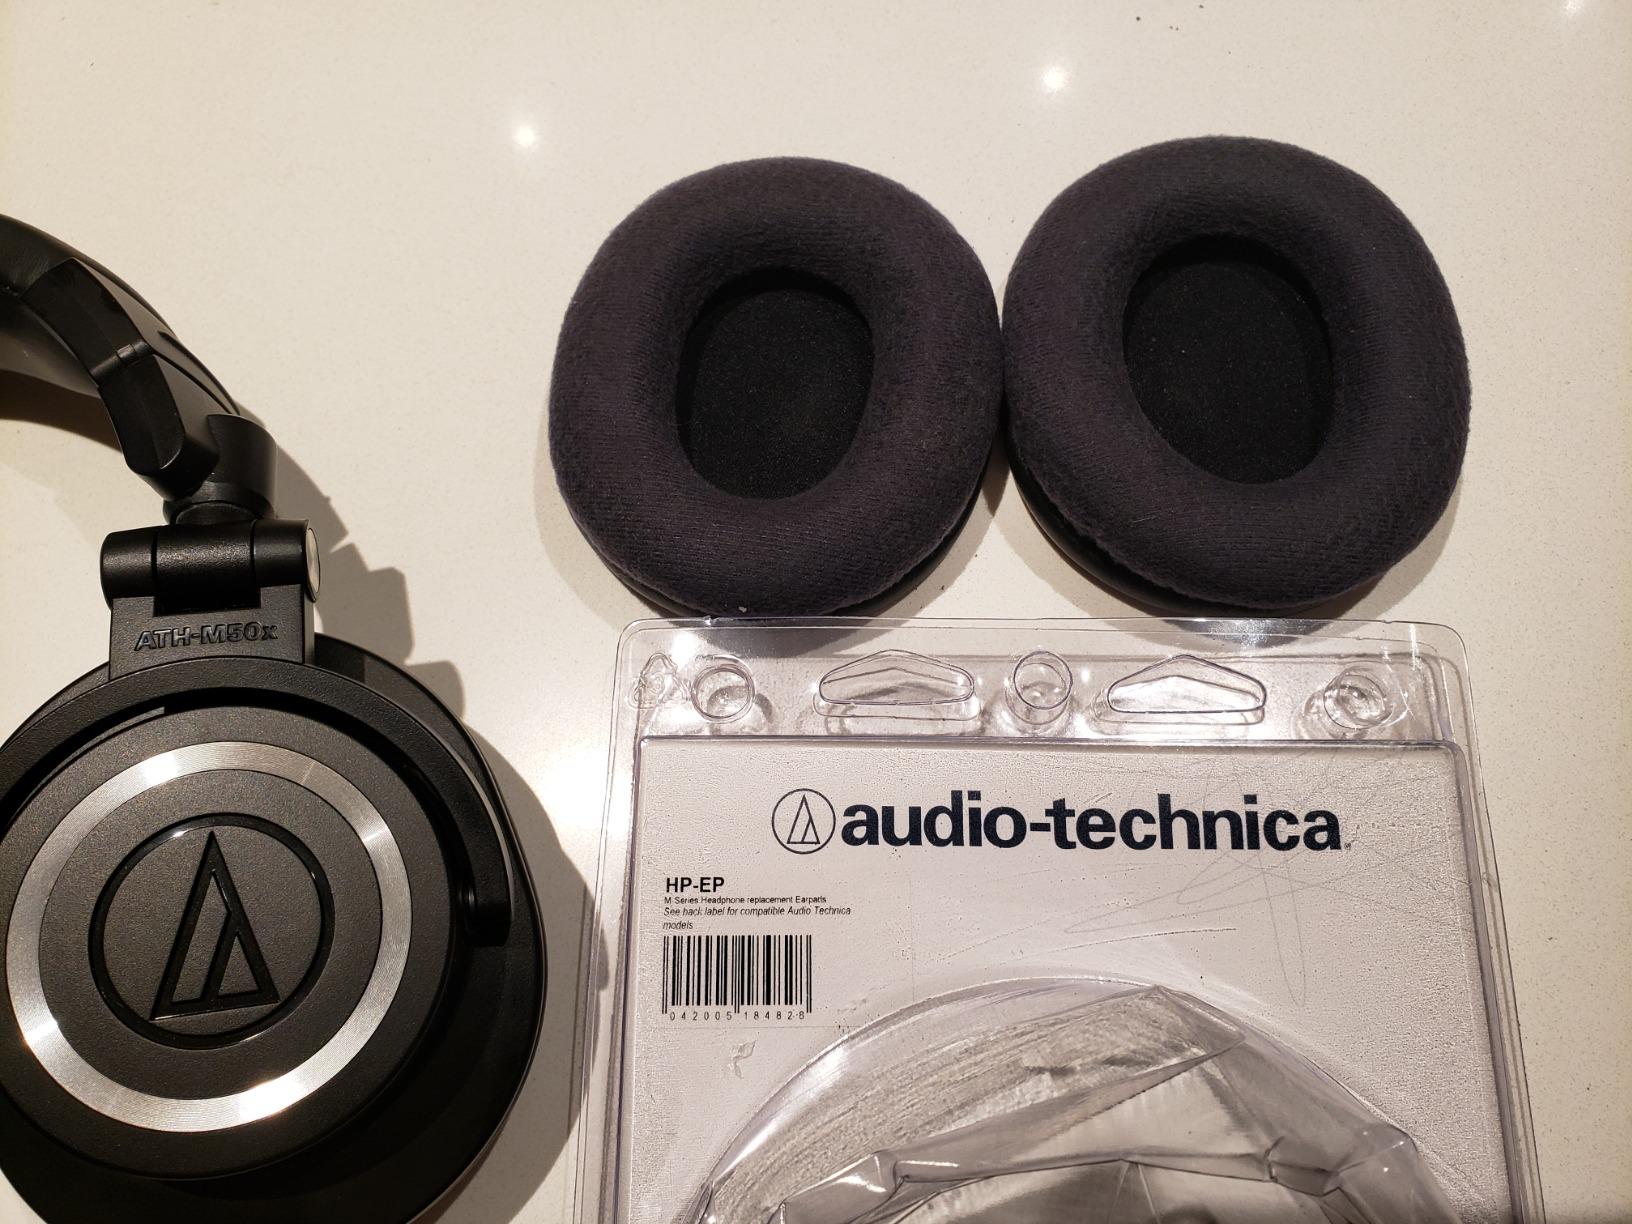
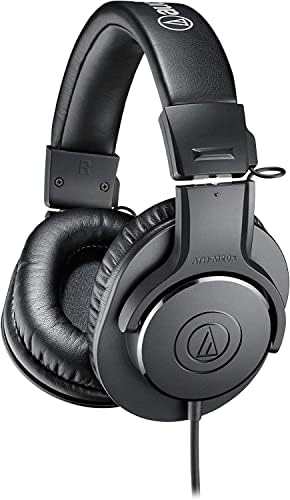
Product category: headphones
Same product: no